Commissioner Government

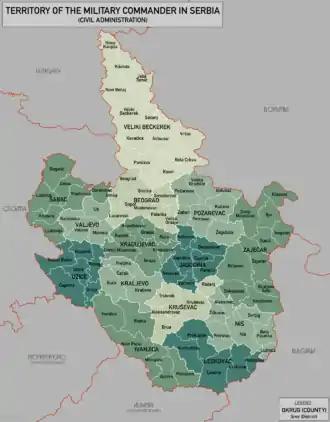
Map showing the counties and districts of the occupied territory

During May, the earlier proclamation of the OKH was followed by orders issued by Förster, requiring the registration of printing presses and imposing restrictions on the press within the occupied territory. Orders were also issued regarding the operation of theatres and other places of entertainment, and imposing German criminal law in the occupied territory. Förster also ordered the resumption of production, disestablished the National Bank of the Kingdom of Yugoslavia, and established the Serbian National Bank to replace it. From the outset, the Aćimović government lacked any semblance of power. It was effectively a low-grade and basic instrument of the German military occupation regime, which performed administrative duties within the occupied territory on behalf of the Germans. The three main tasks of the Aćimović administration were to secure the acquiescence of the population to the German occupation, help restore services, and "identify and remove undesirables from public services". This included Jews, Roma and "unreliable" Serbs.